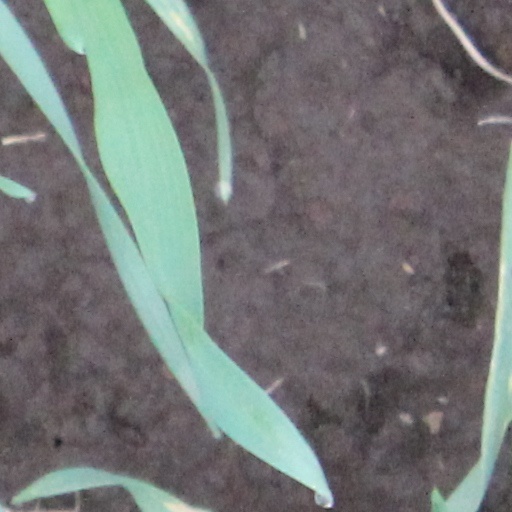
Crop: wheat